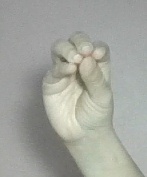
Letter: ha